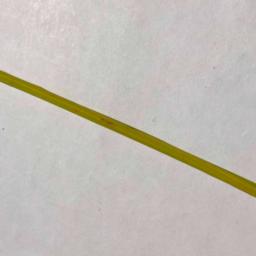
Label: Rice___Brown_Spot